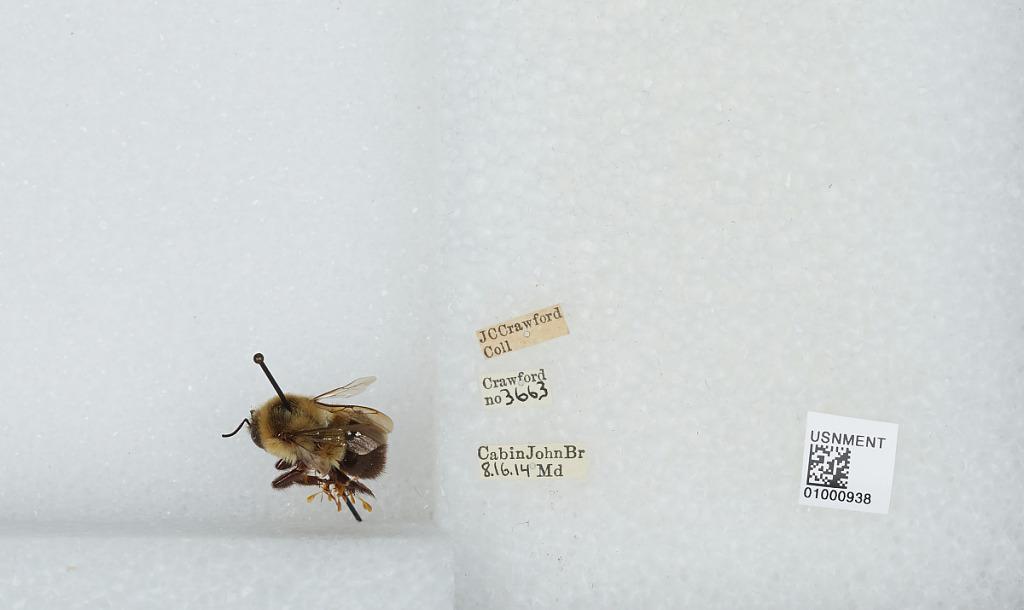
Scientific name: Bombus (Pyrobombus) impatiens Cresson
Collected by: J. Crawford
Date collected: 1914-8-16
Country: United States
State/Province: Maryland
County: Montgomery
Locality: Cabin John Bridge
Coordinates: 38.9728, -77.1486